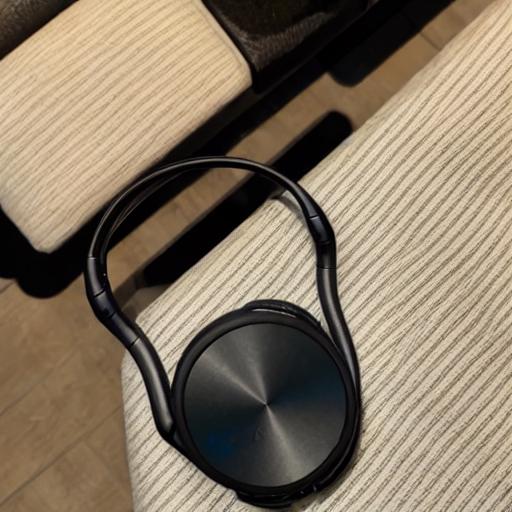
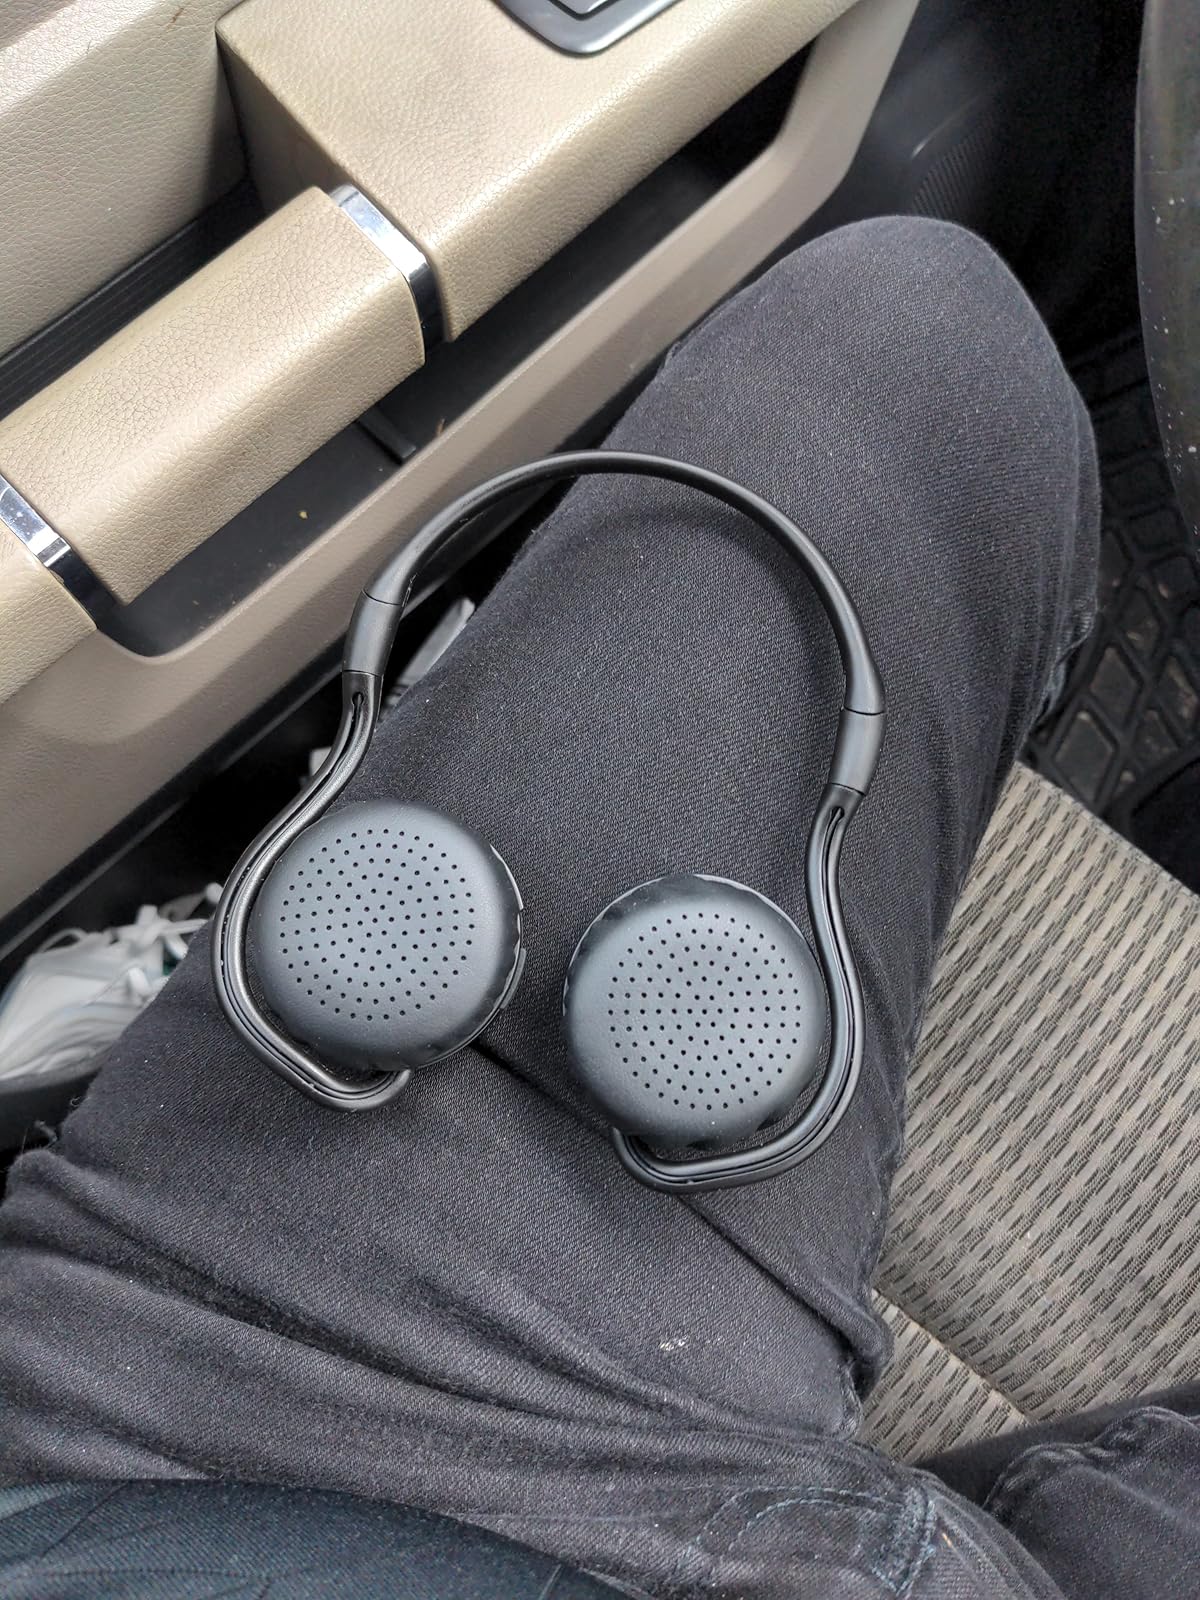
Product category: headphones
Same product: no